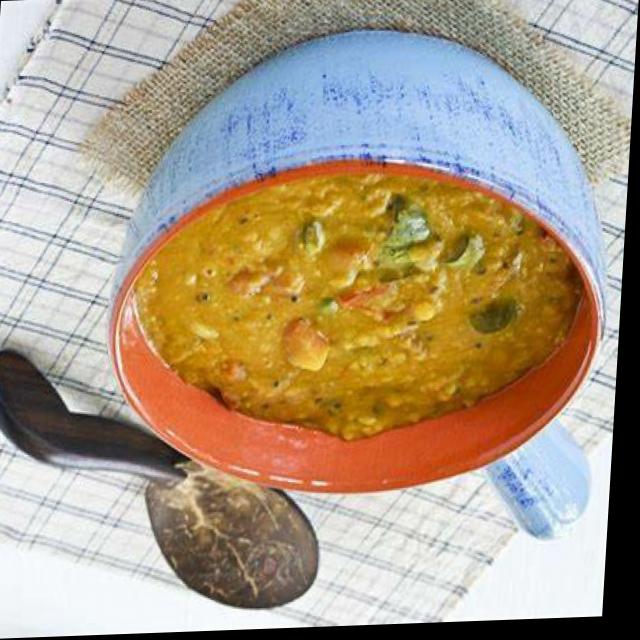
Dish: dal_makhani